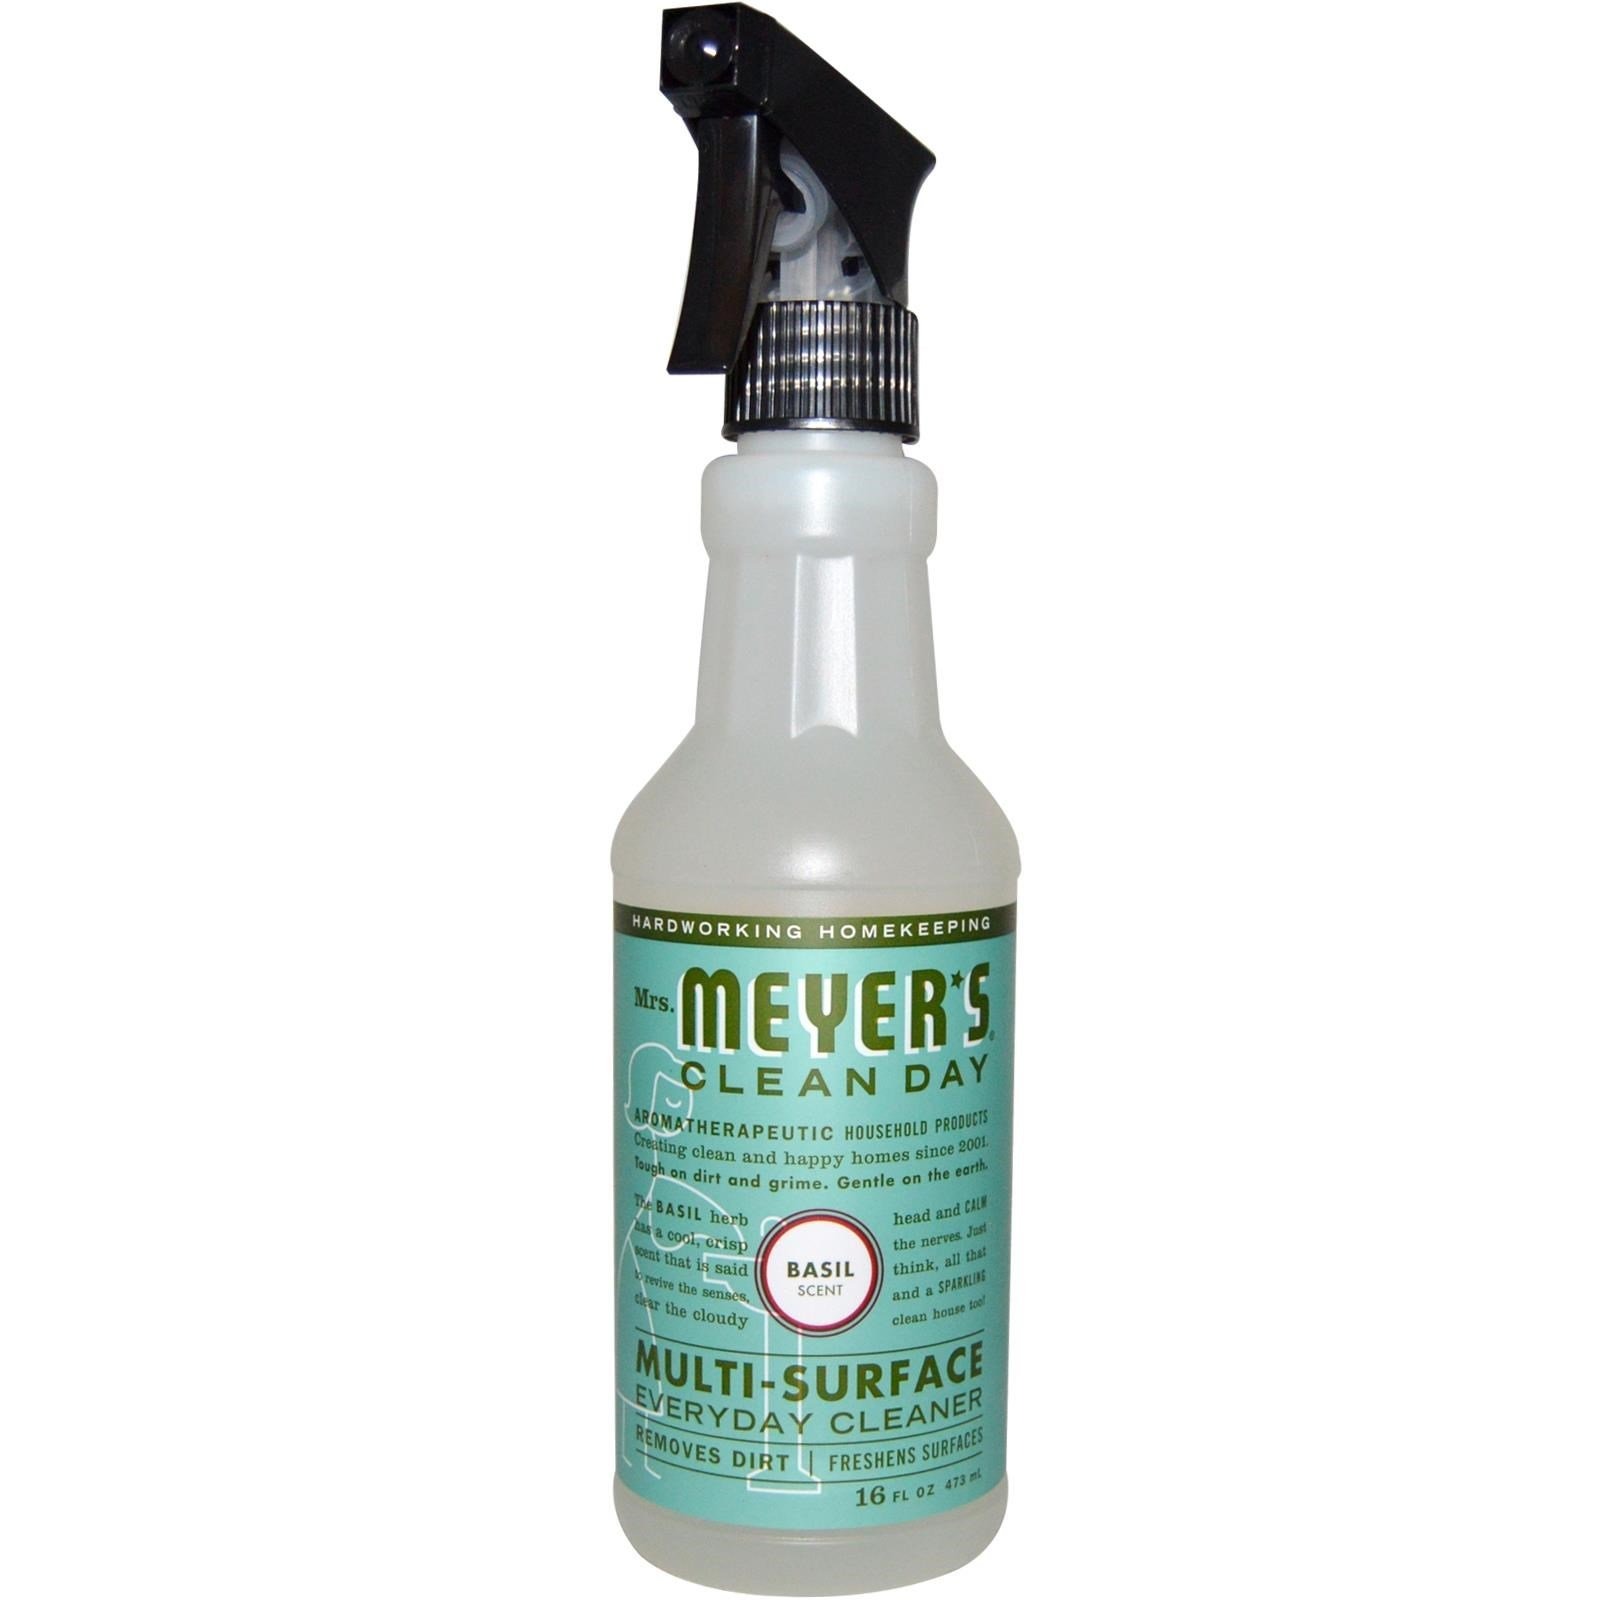
Item Name: Cleaner,Mutli Surf,Basil, Pack of 12
Value: 12.0
Unit: Count

Price: 7.58